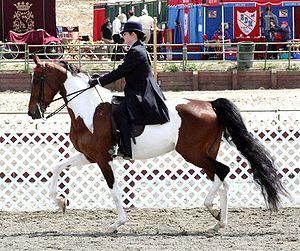
Le National Show Horse est une race de chevaux de selle originaire des États-Unis. Issu de croisements entre l'Arabe et le Saddlebred, il est essentiellement destiné à des exhibitions. Il dispose de cinq allures.